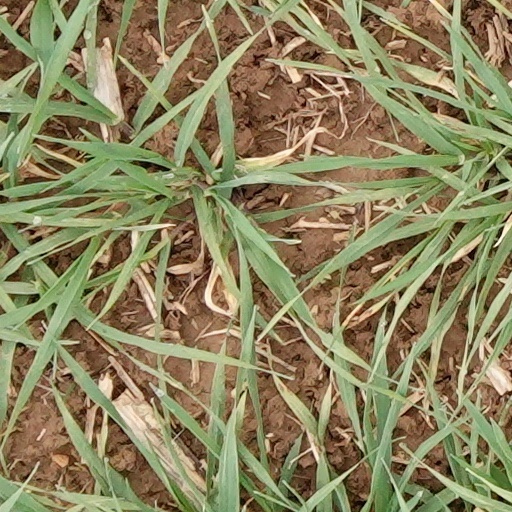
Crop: wheat